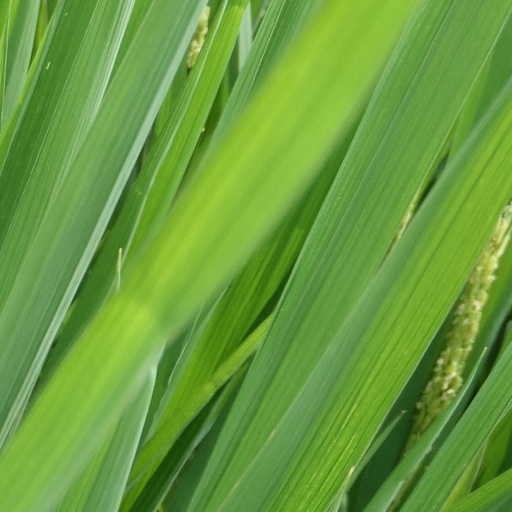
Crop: rice